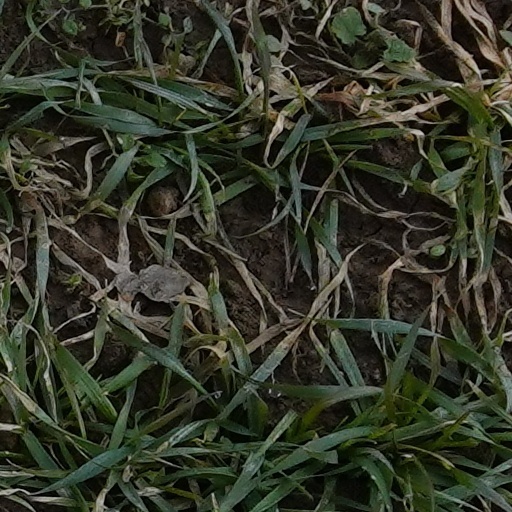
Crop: wheat